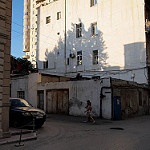
Label: street